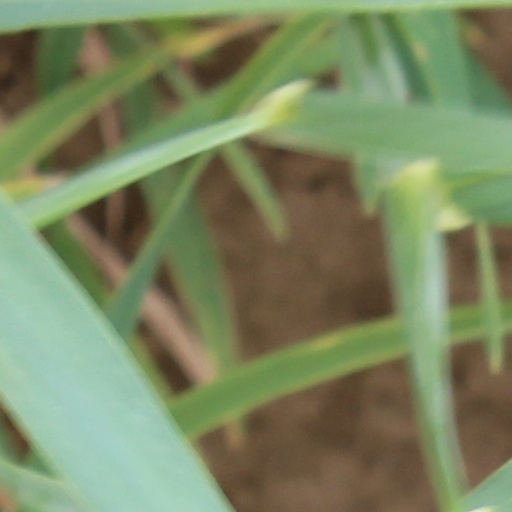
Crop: wheat